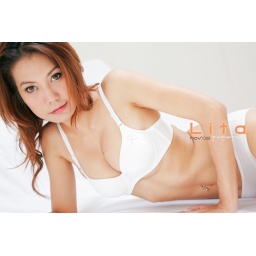
voluptuous girl in white lingerie...